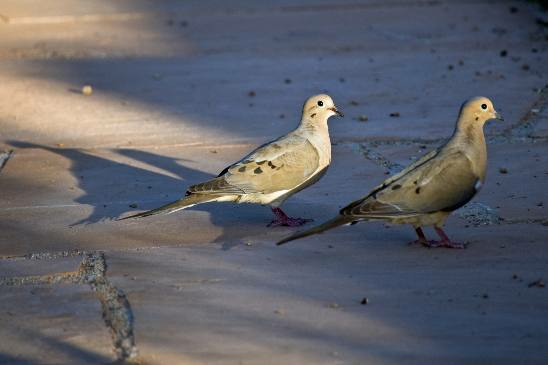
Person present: No